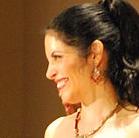
Age: 48